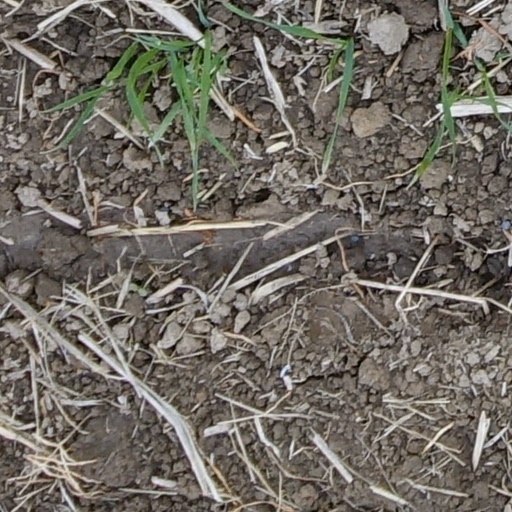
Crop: wheat